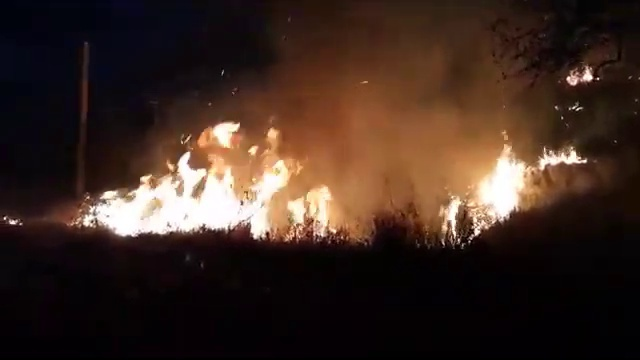
Fire: yes
Smoke: yes